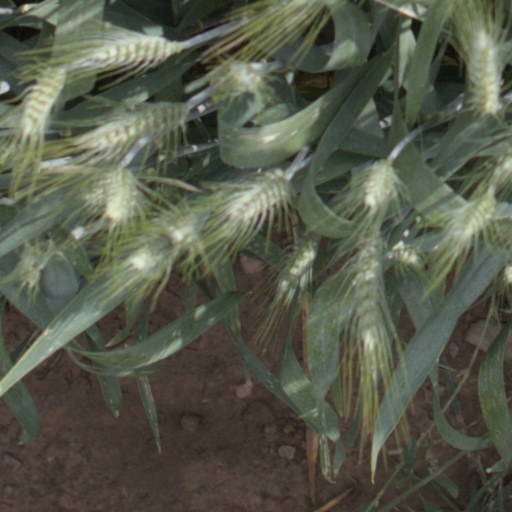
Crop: wheat